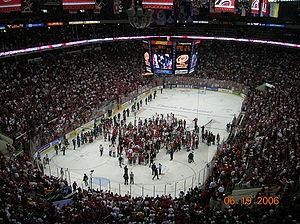
Le PNC Arena est une salle omnisports située au cœur d'un complexe sportif comprenant le Carter-Finley Stadium et la Dorton Arena sur le campus de l'Université d'État de Caroline du Nord à Raleigh en Caroline du Nord.
La saison 2005-2006 des Hurricanes de la Caroline est la 26ᵉ saison jouée par la franchise de la Ligue nationale de hockey et la huitième en Caroline du Nord. Après une saison complète annulée en raison d'un lock-out, les Hurricanes terminent lors de la saison 2005-2006 au deuxième rang de leur association derrière les Sénateurs d'Ottawa. Ils remportent les séries éliminatoires et la Coupe Stanley lors de la finale contre les Oilers d'Edmonton 4 matchs à 3.